Horseshoe Bridge

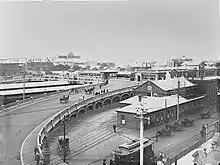
Looking over Horseshoe Bridge around 1904–1905 from southwestern corner of the Wellington and William streets intersection, where the Royal Hotel is

The Horseshoe Bridge is a classically inspired brick and stucco traffic bridge located in the central business district of Perth, Western Australia. The bridge connects the Perth CBD to Northbridge by allowing traffic to continue along William Street and was originally designed to pass over the surface level railway lines that for many years existed to the west of Perth railway station. The bridge's name is derived from its shape: a horseshoe. This design was an innovative solution to the problem of bridging a railway within tight urban constraints.